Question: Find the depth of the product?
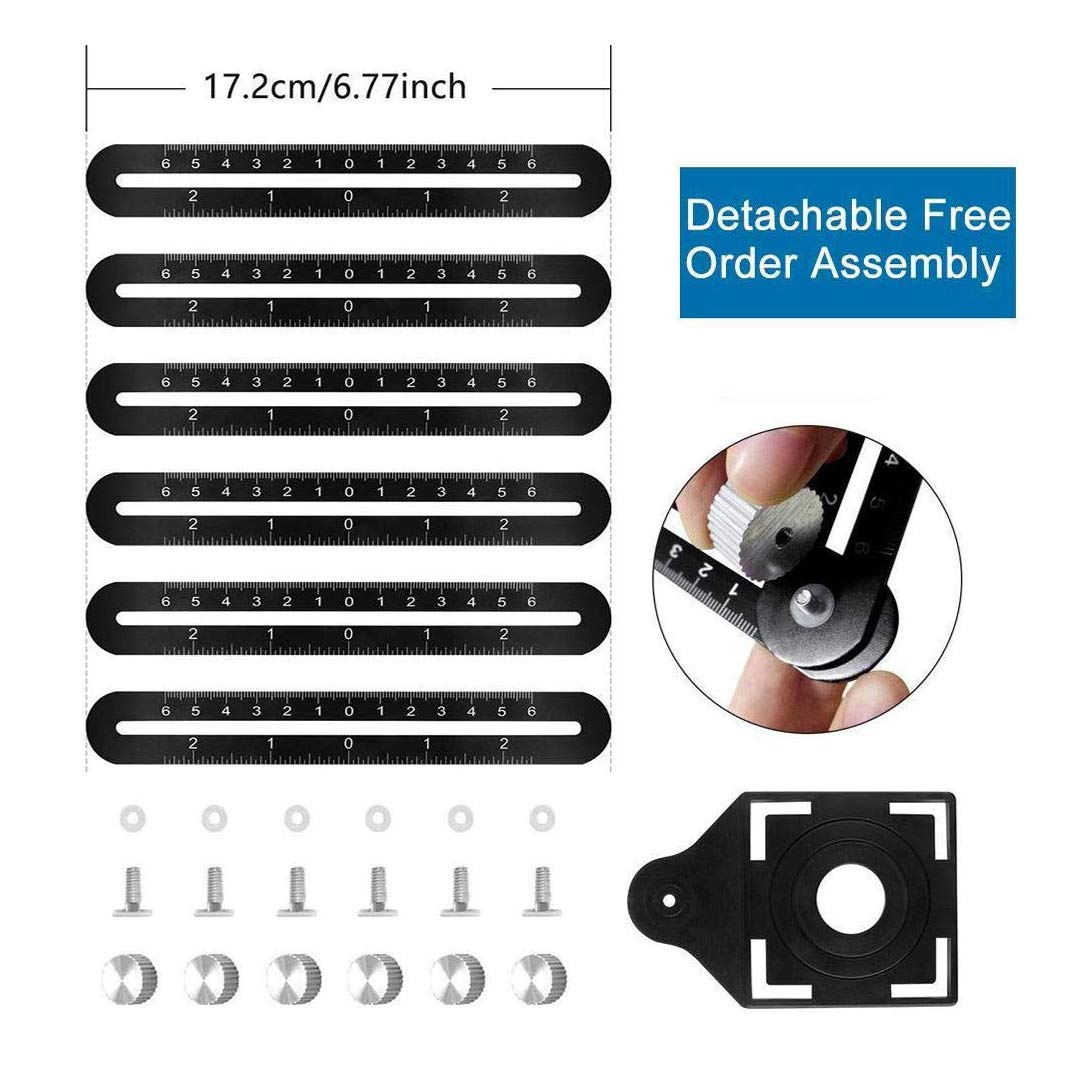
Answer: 17.2 centimetre